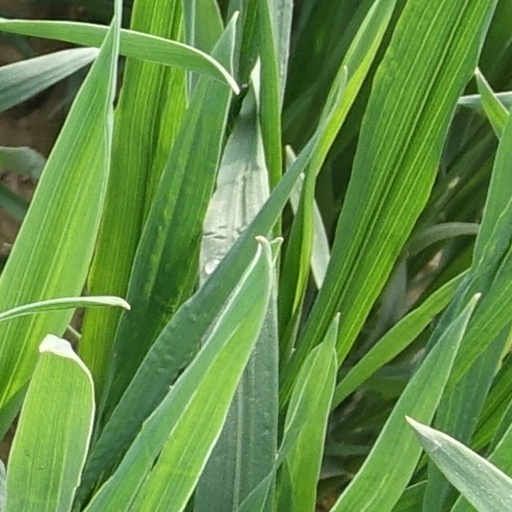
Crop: wheat